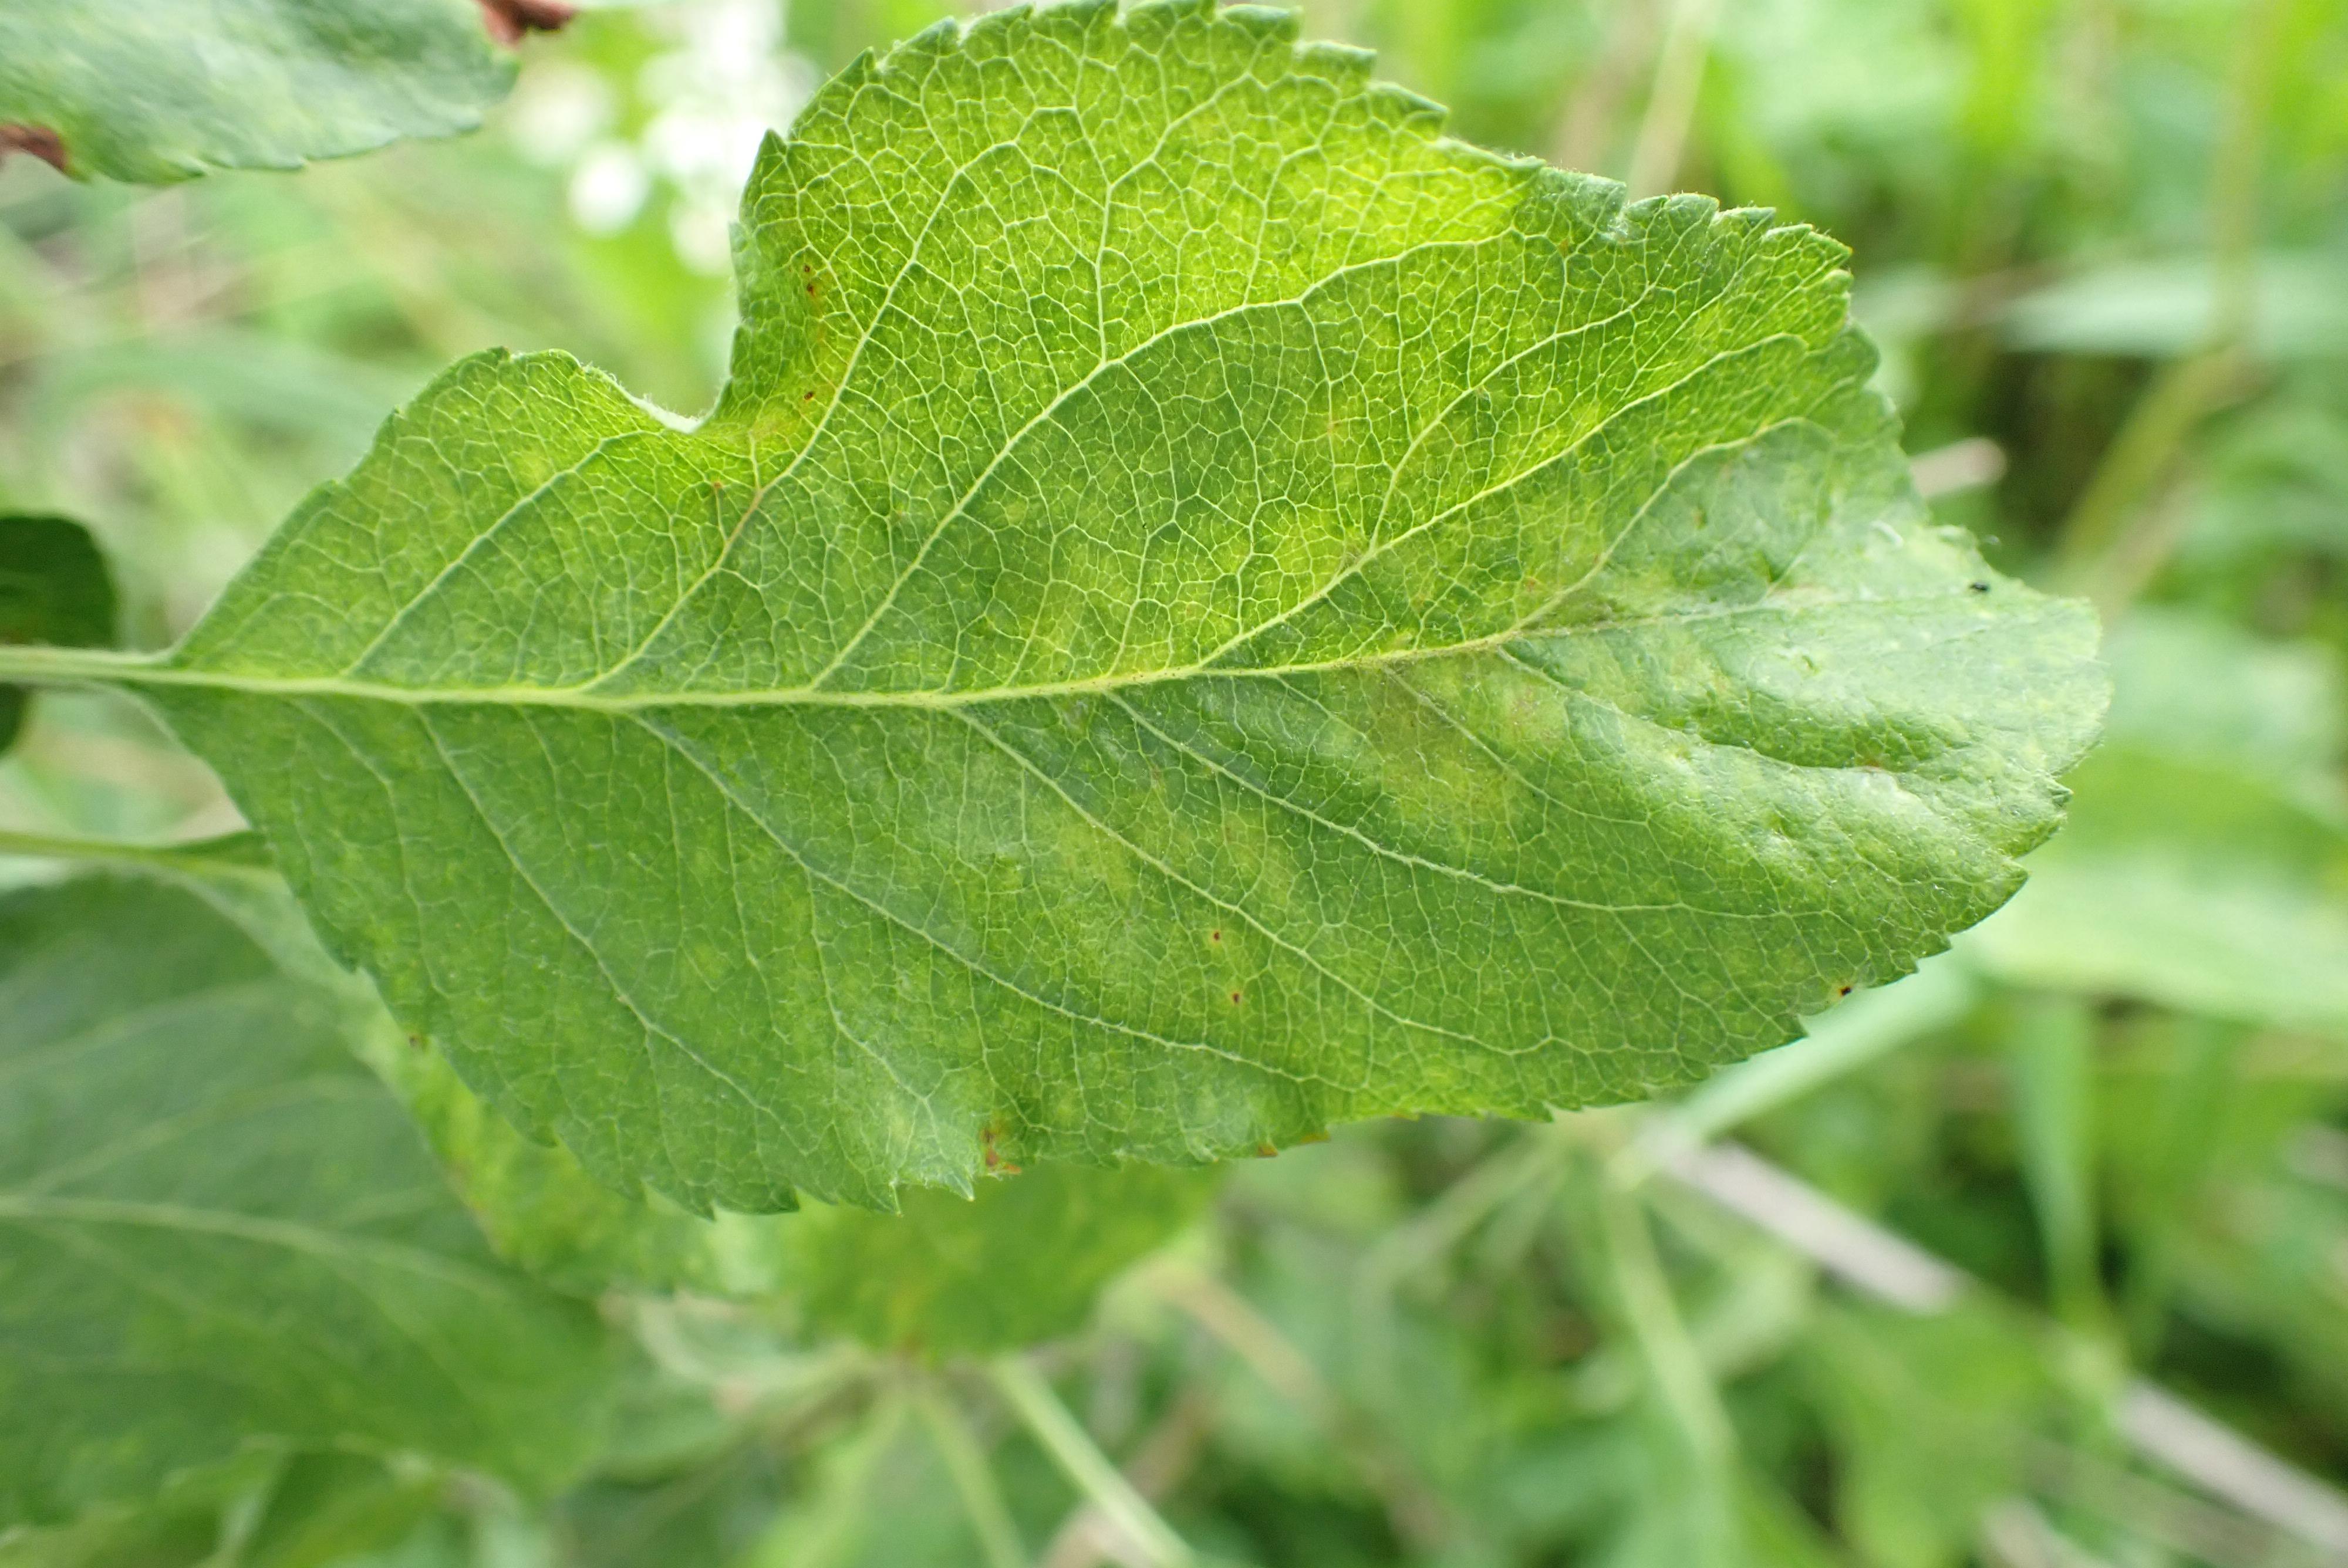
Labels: scab